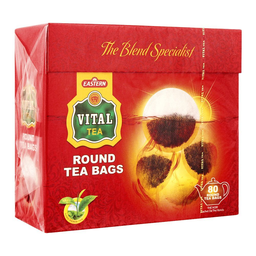
Label: trash